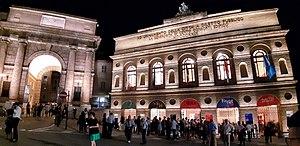
Les Marches sont une région d'Italie centrale dont le siège se situe dans la Ville portuaire d'Ancône, et qui compte 1,528 210 millions d'habitants sur 9 401,38 km² au 30 avril 2018.
Le Macerata Opera Festival est l’une des plus importantes manifestations lyriques italiennes se déroulant au Sferisterio de Macerata. Il a lieu chaque année à partir de la dernière semaine du mois de Juillet jusqu'à la première semaine du mois d’Août.